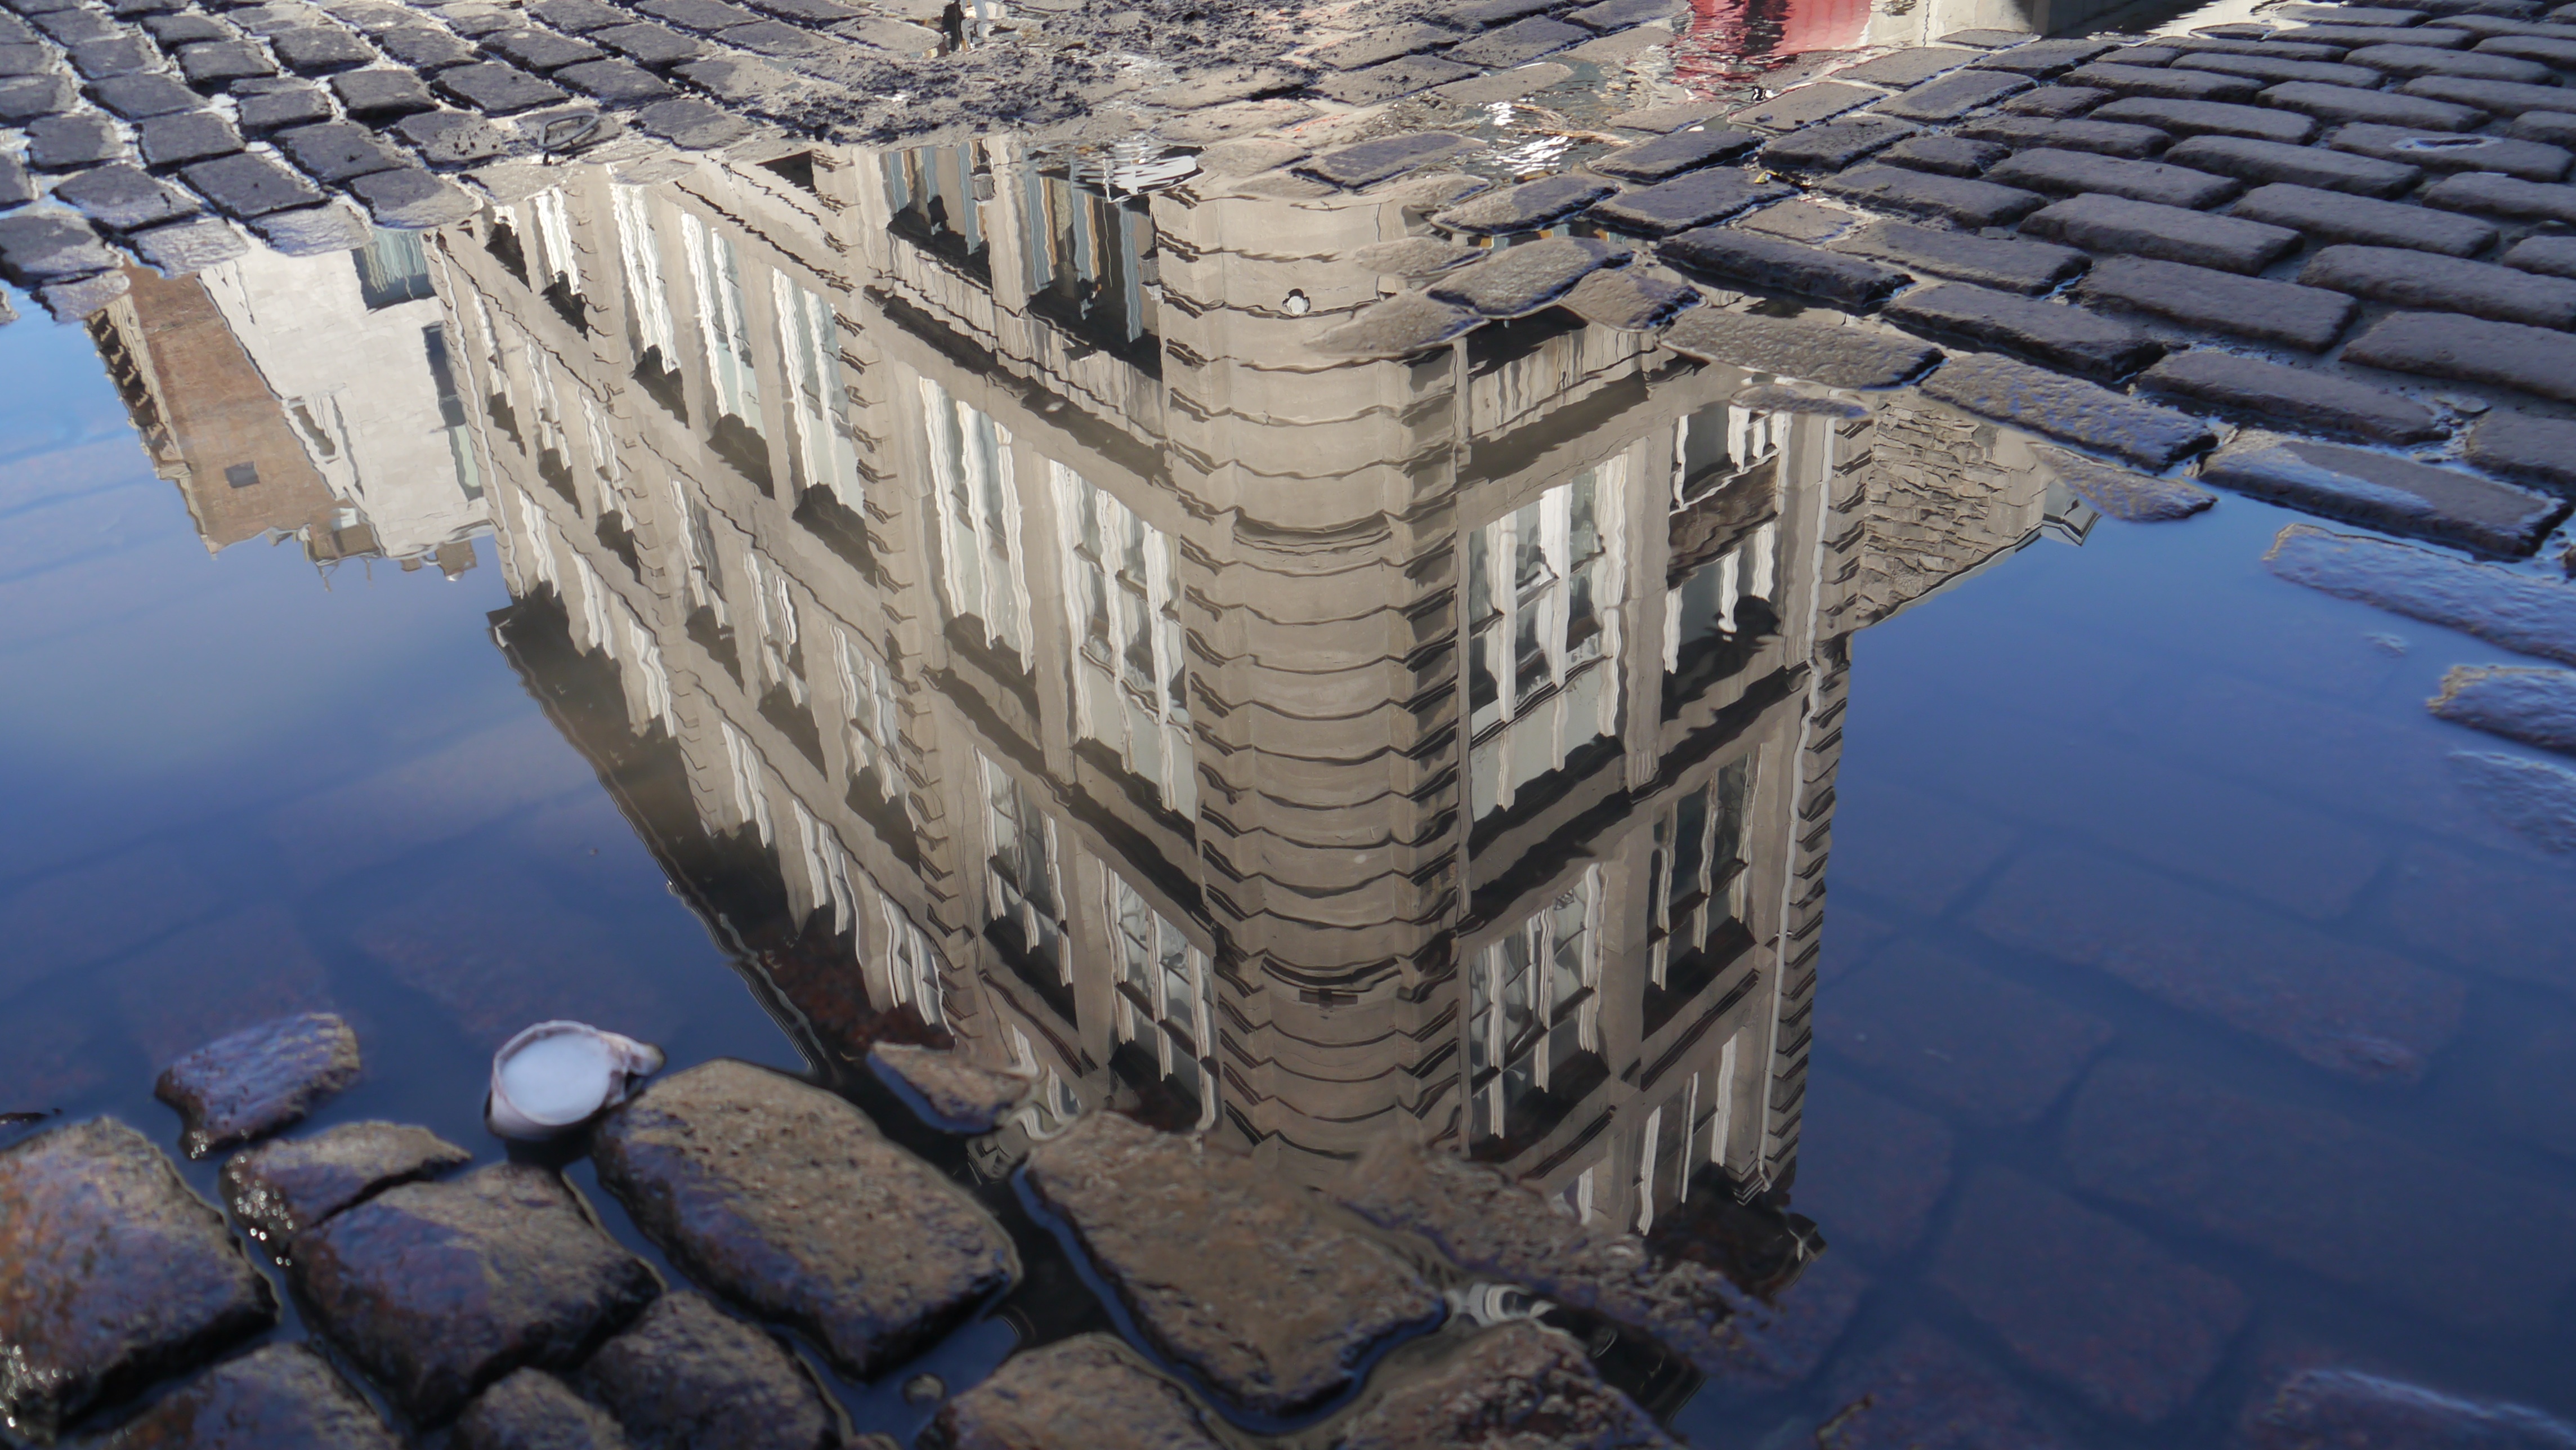
roof, wall, terrain, screenshot, outdoor structure